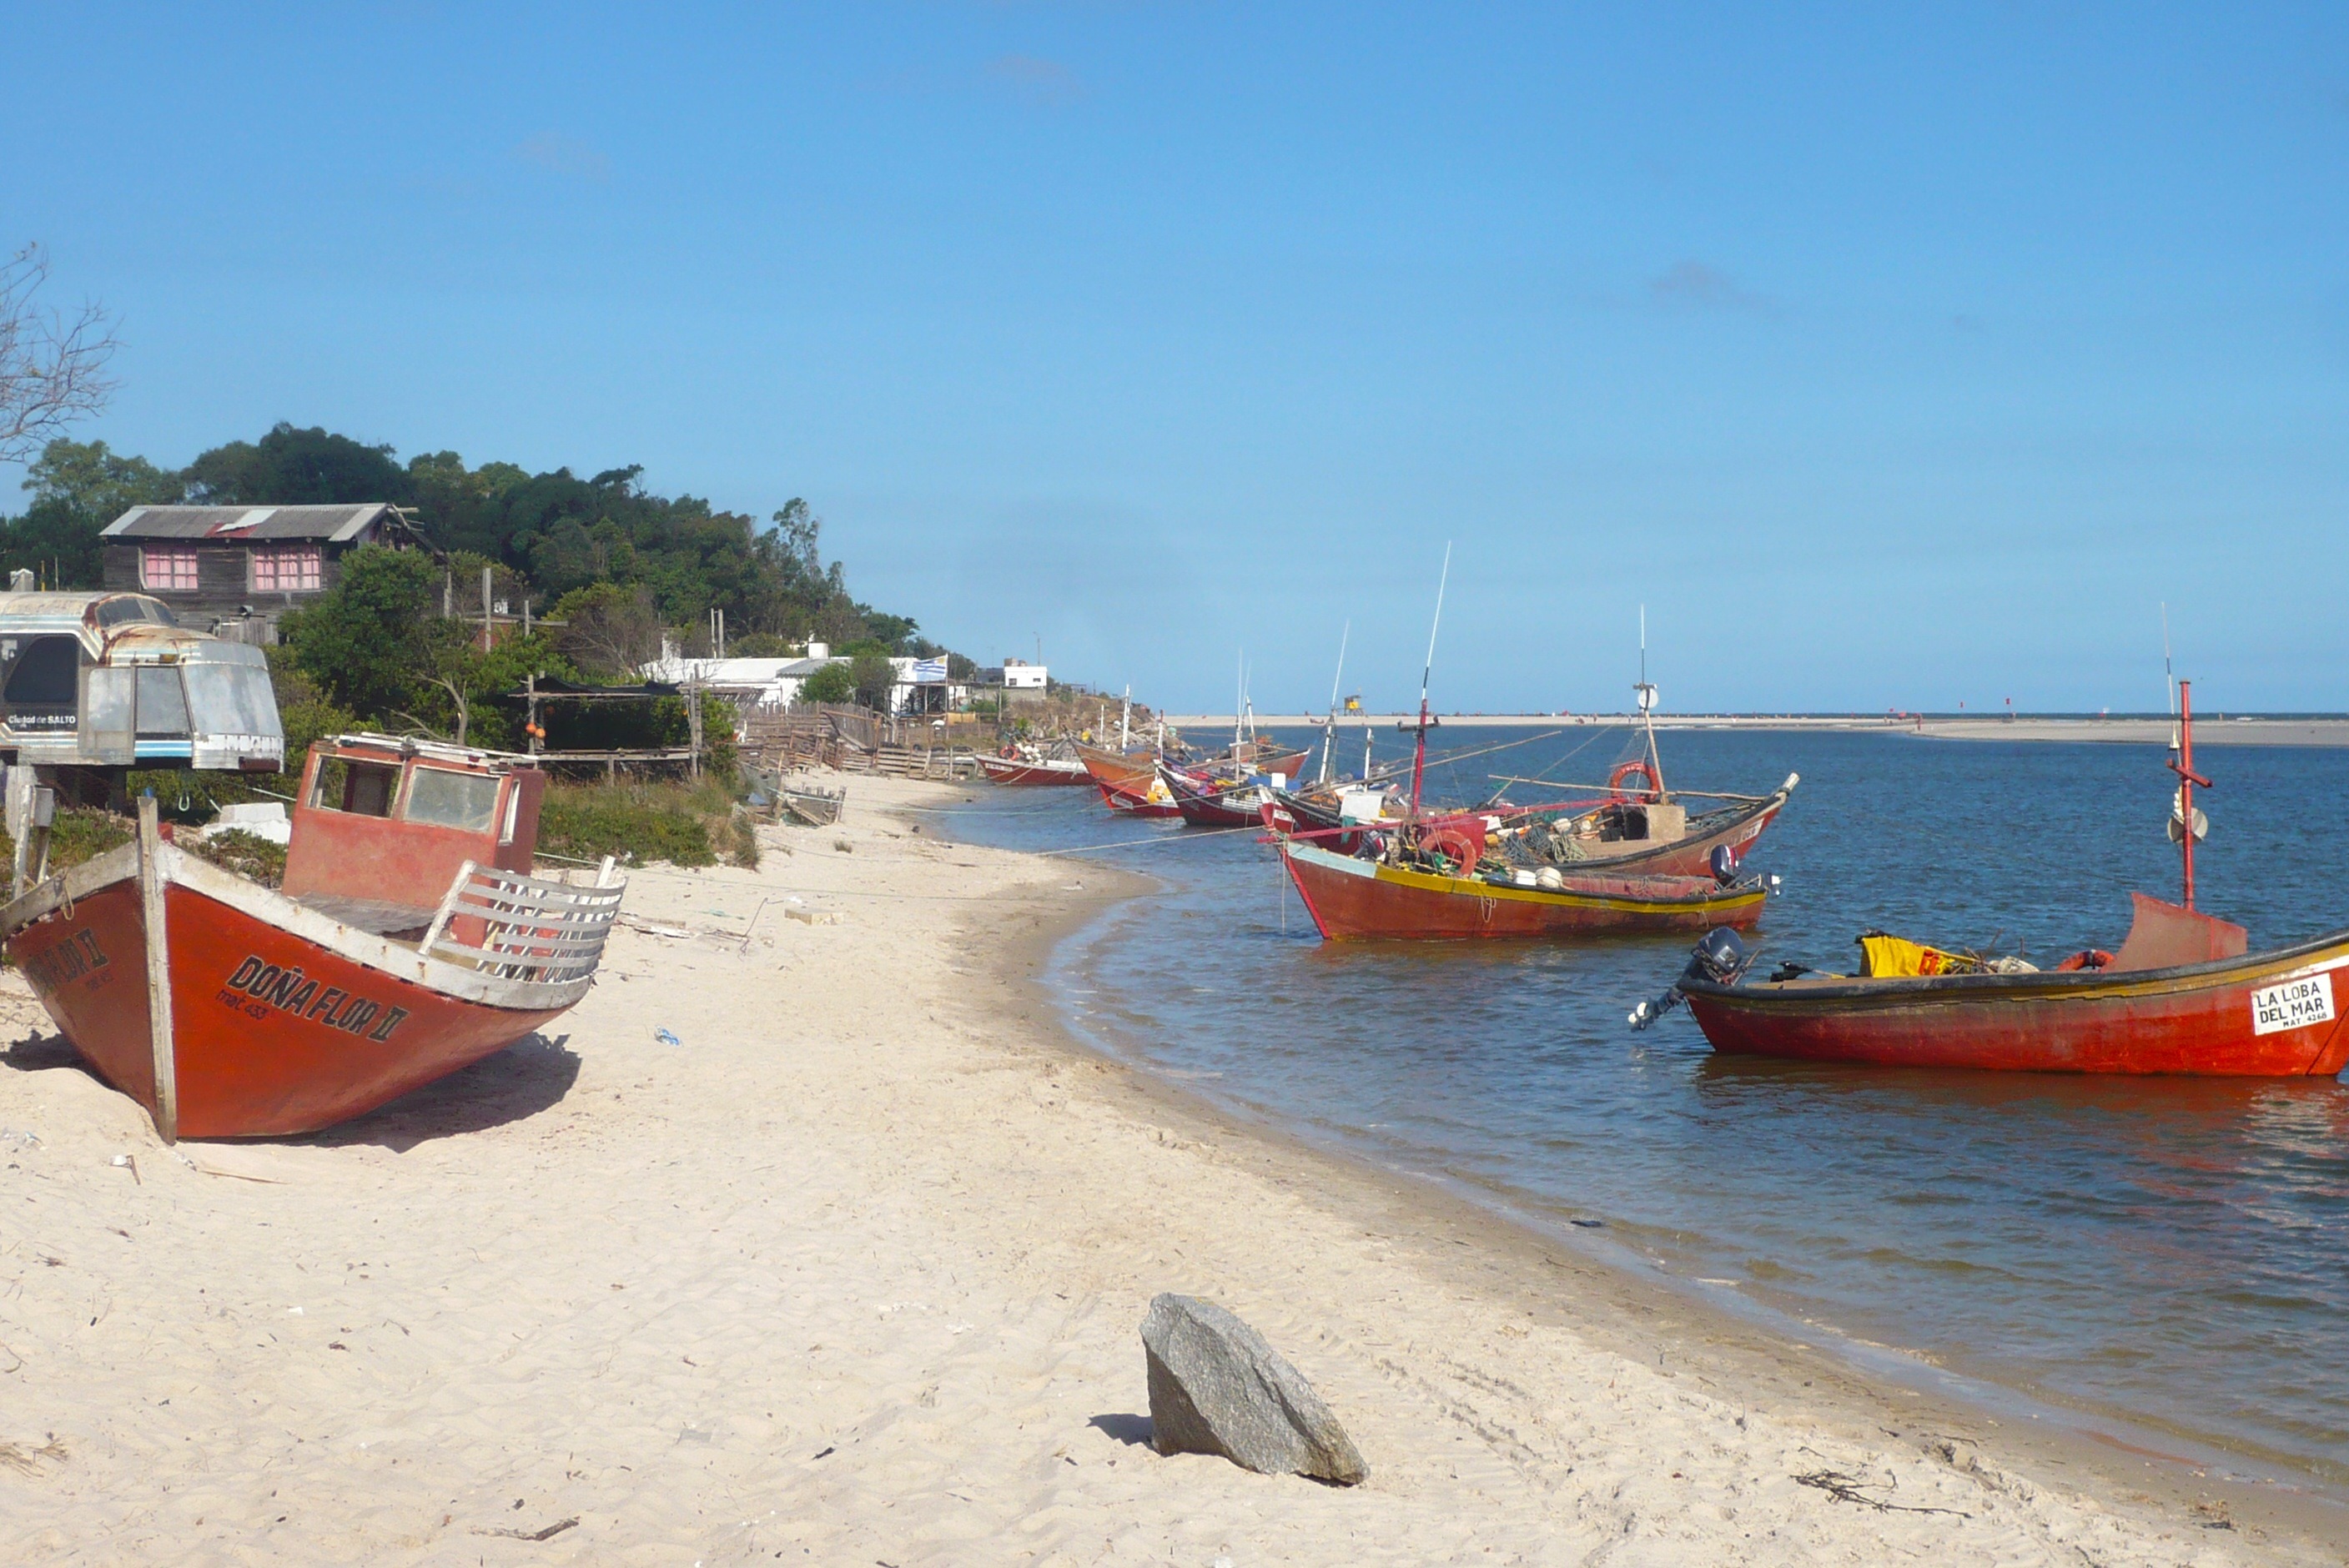
beach, sea, coast, water, nature, sand, ocean, sky, boat, shore, vacation, shoreline, vehicle, fishing, bay, body of water, trees, outside, clouds, boating, boats, watercraft, uruguay, fishing vessel, long tail boat, canelones